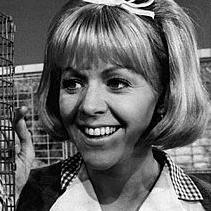
Age: 32